Nine Mile, Jamaica

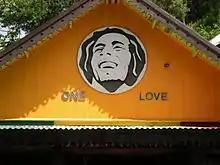
The entrance to the birthplace of reggae icon Bob Marley in Nine Mile

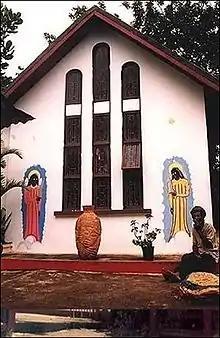
The Bob Marley Church and Mausoleum in Nine Mile

The Bob Marley Mausoleum in Nine Mile is a tourist attraction managed by members of Bob Marley's living family. It features many of Marley's historical artifacts, including guitars, awards, and photographs.